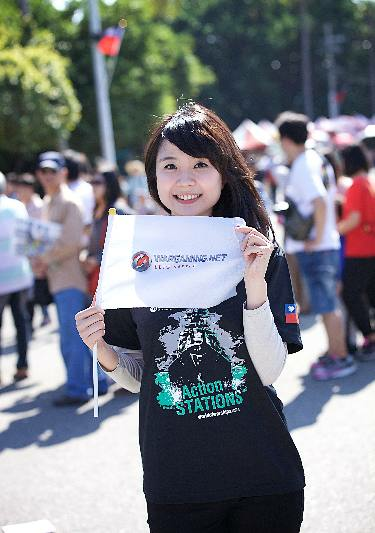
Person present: Yes